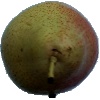
Label: pear_forelle